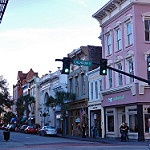
Scene: Outdoor